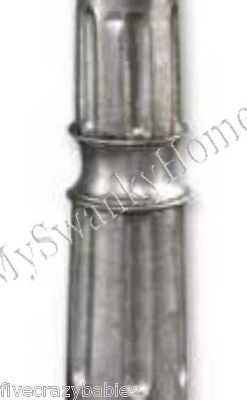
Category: table